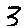
Label: 3